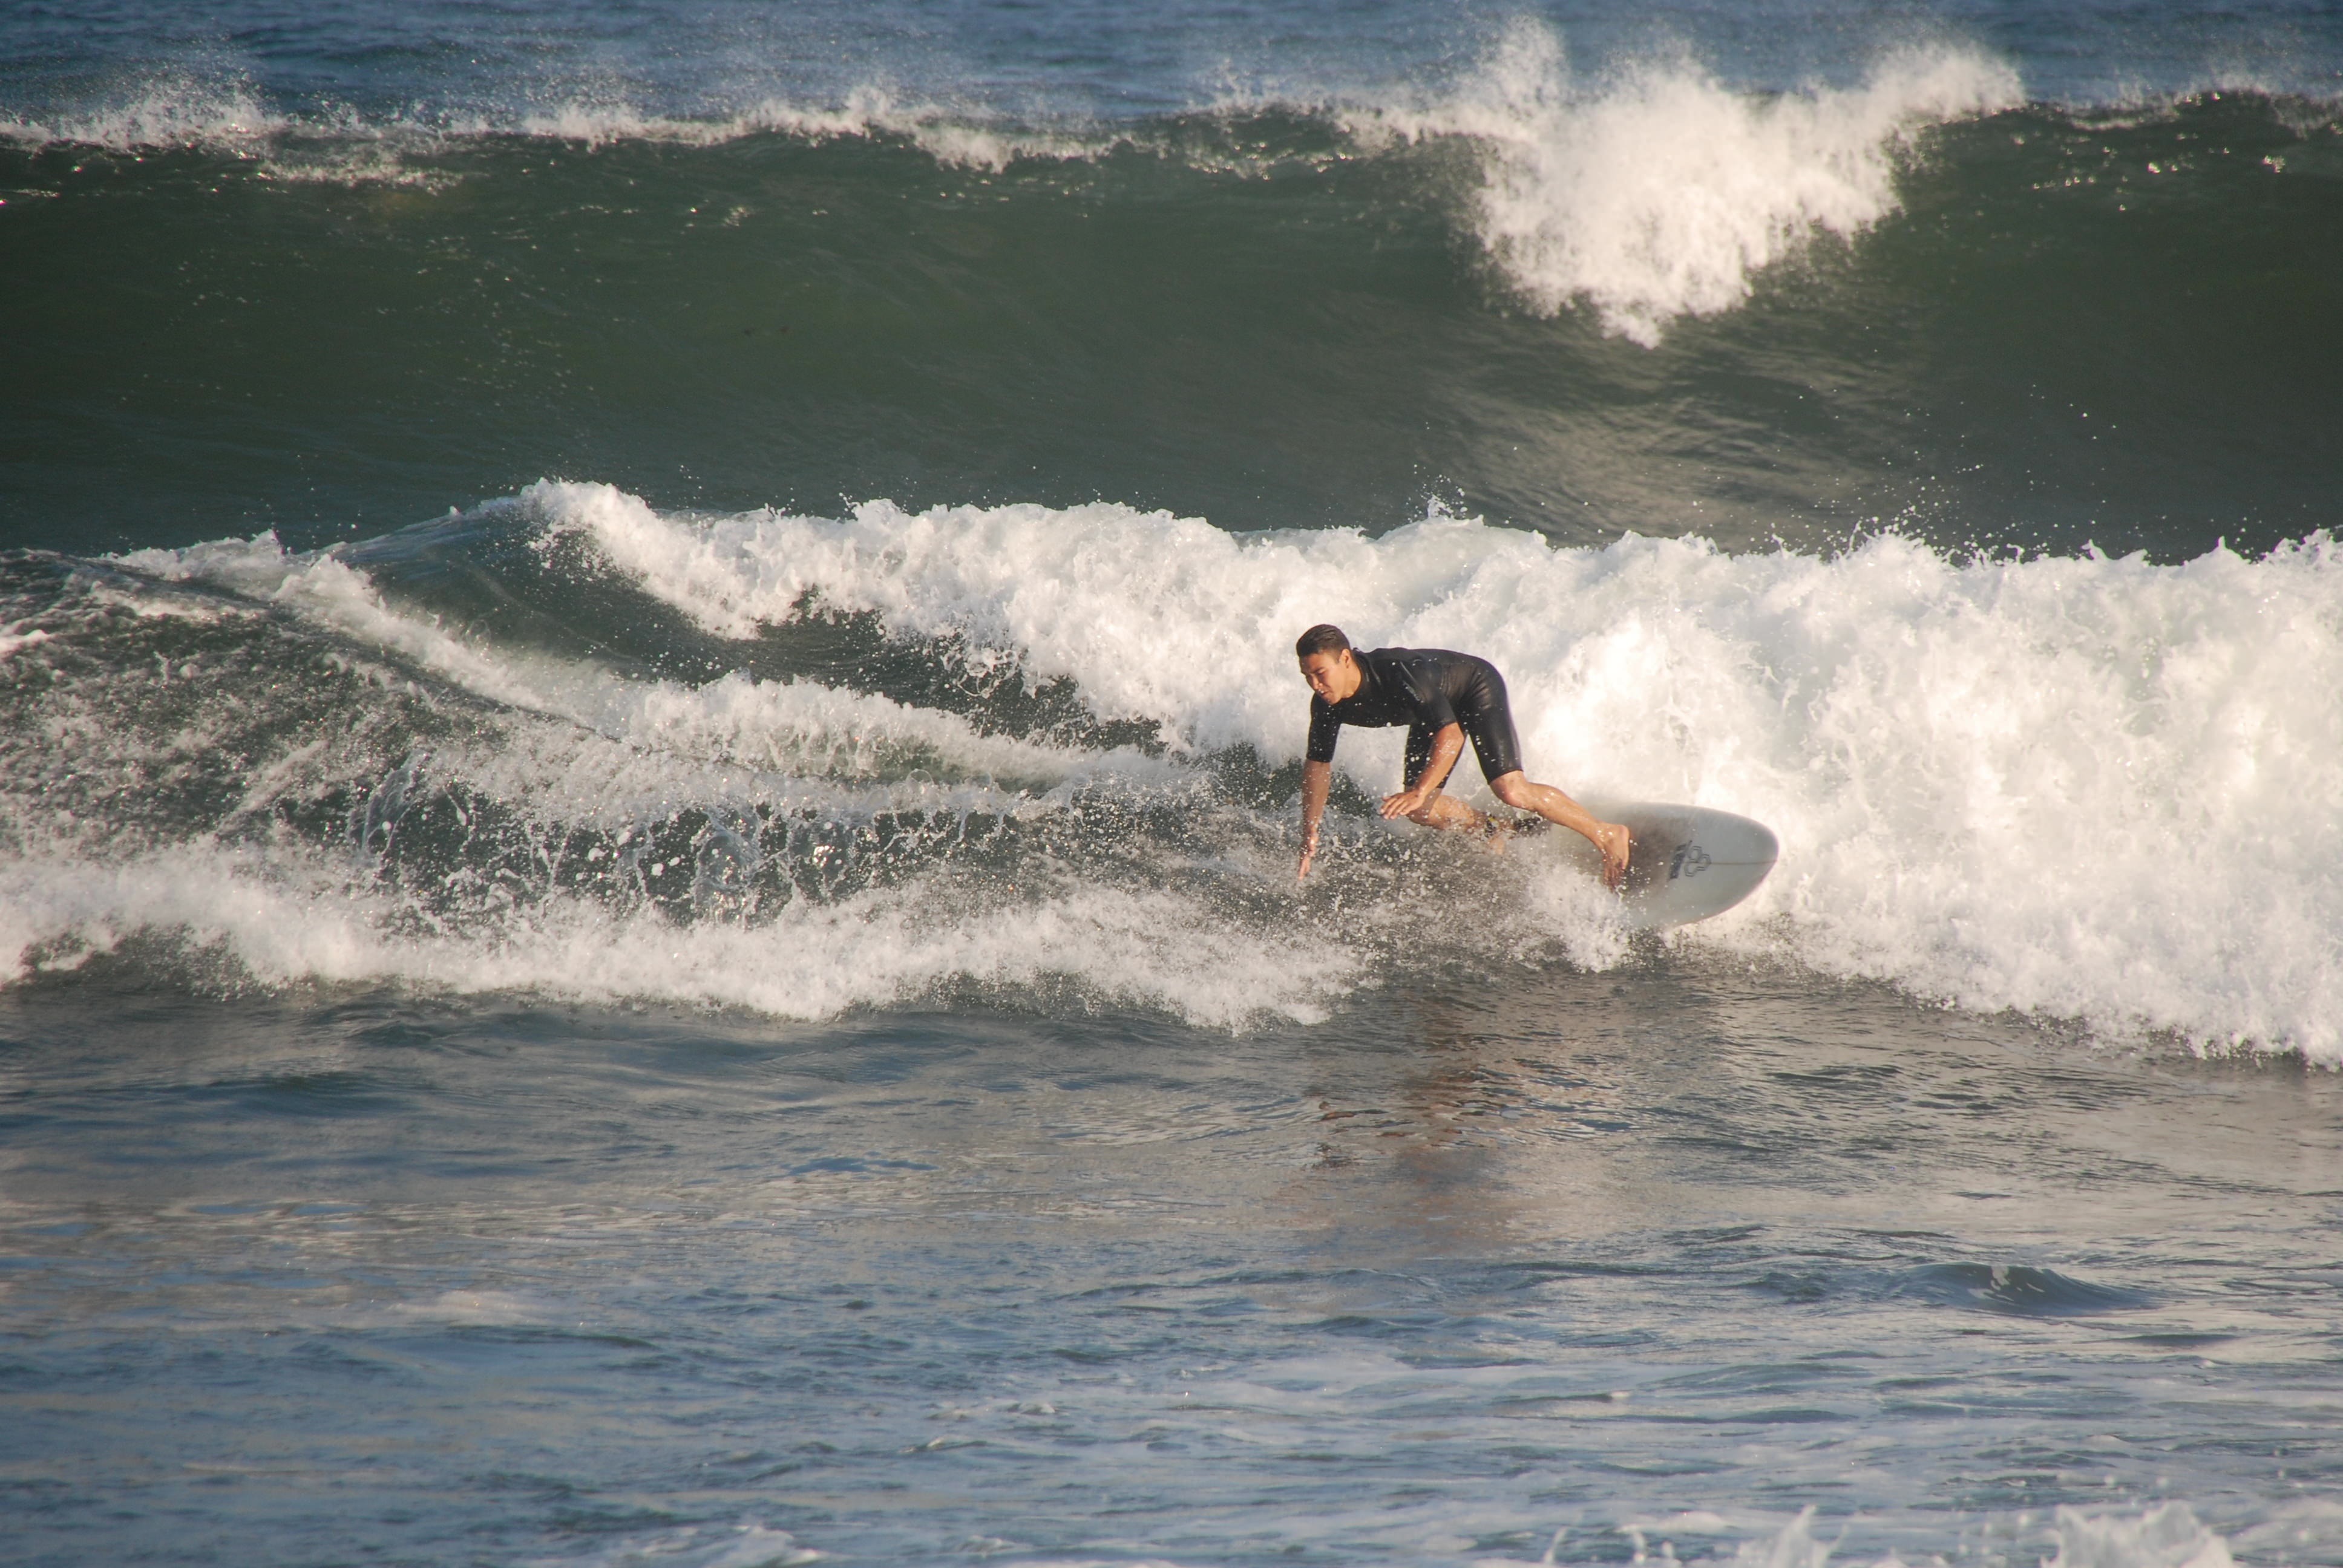
beach, sea, coast, water, outdoor, ocean, sport, wave, summer, surfer, surf, surfing, surfboard, extreme sport, sports, skimboarding, newport, water sport, rhode island, wind wave, boardsport, surfing equipment and supplies, surface water sports, individual sports